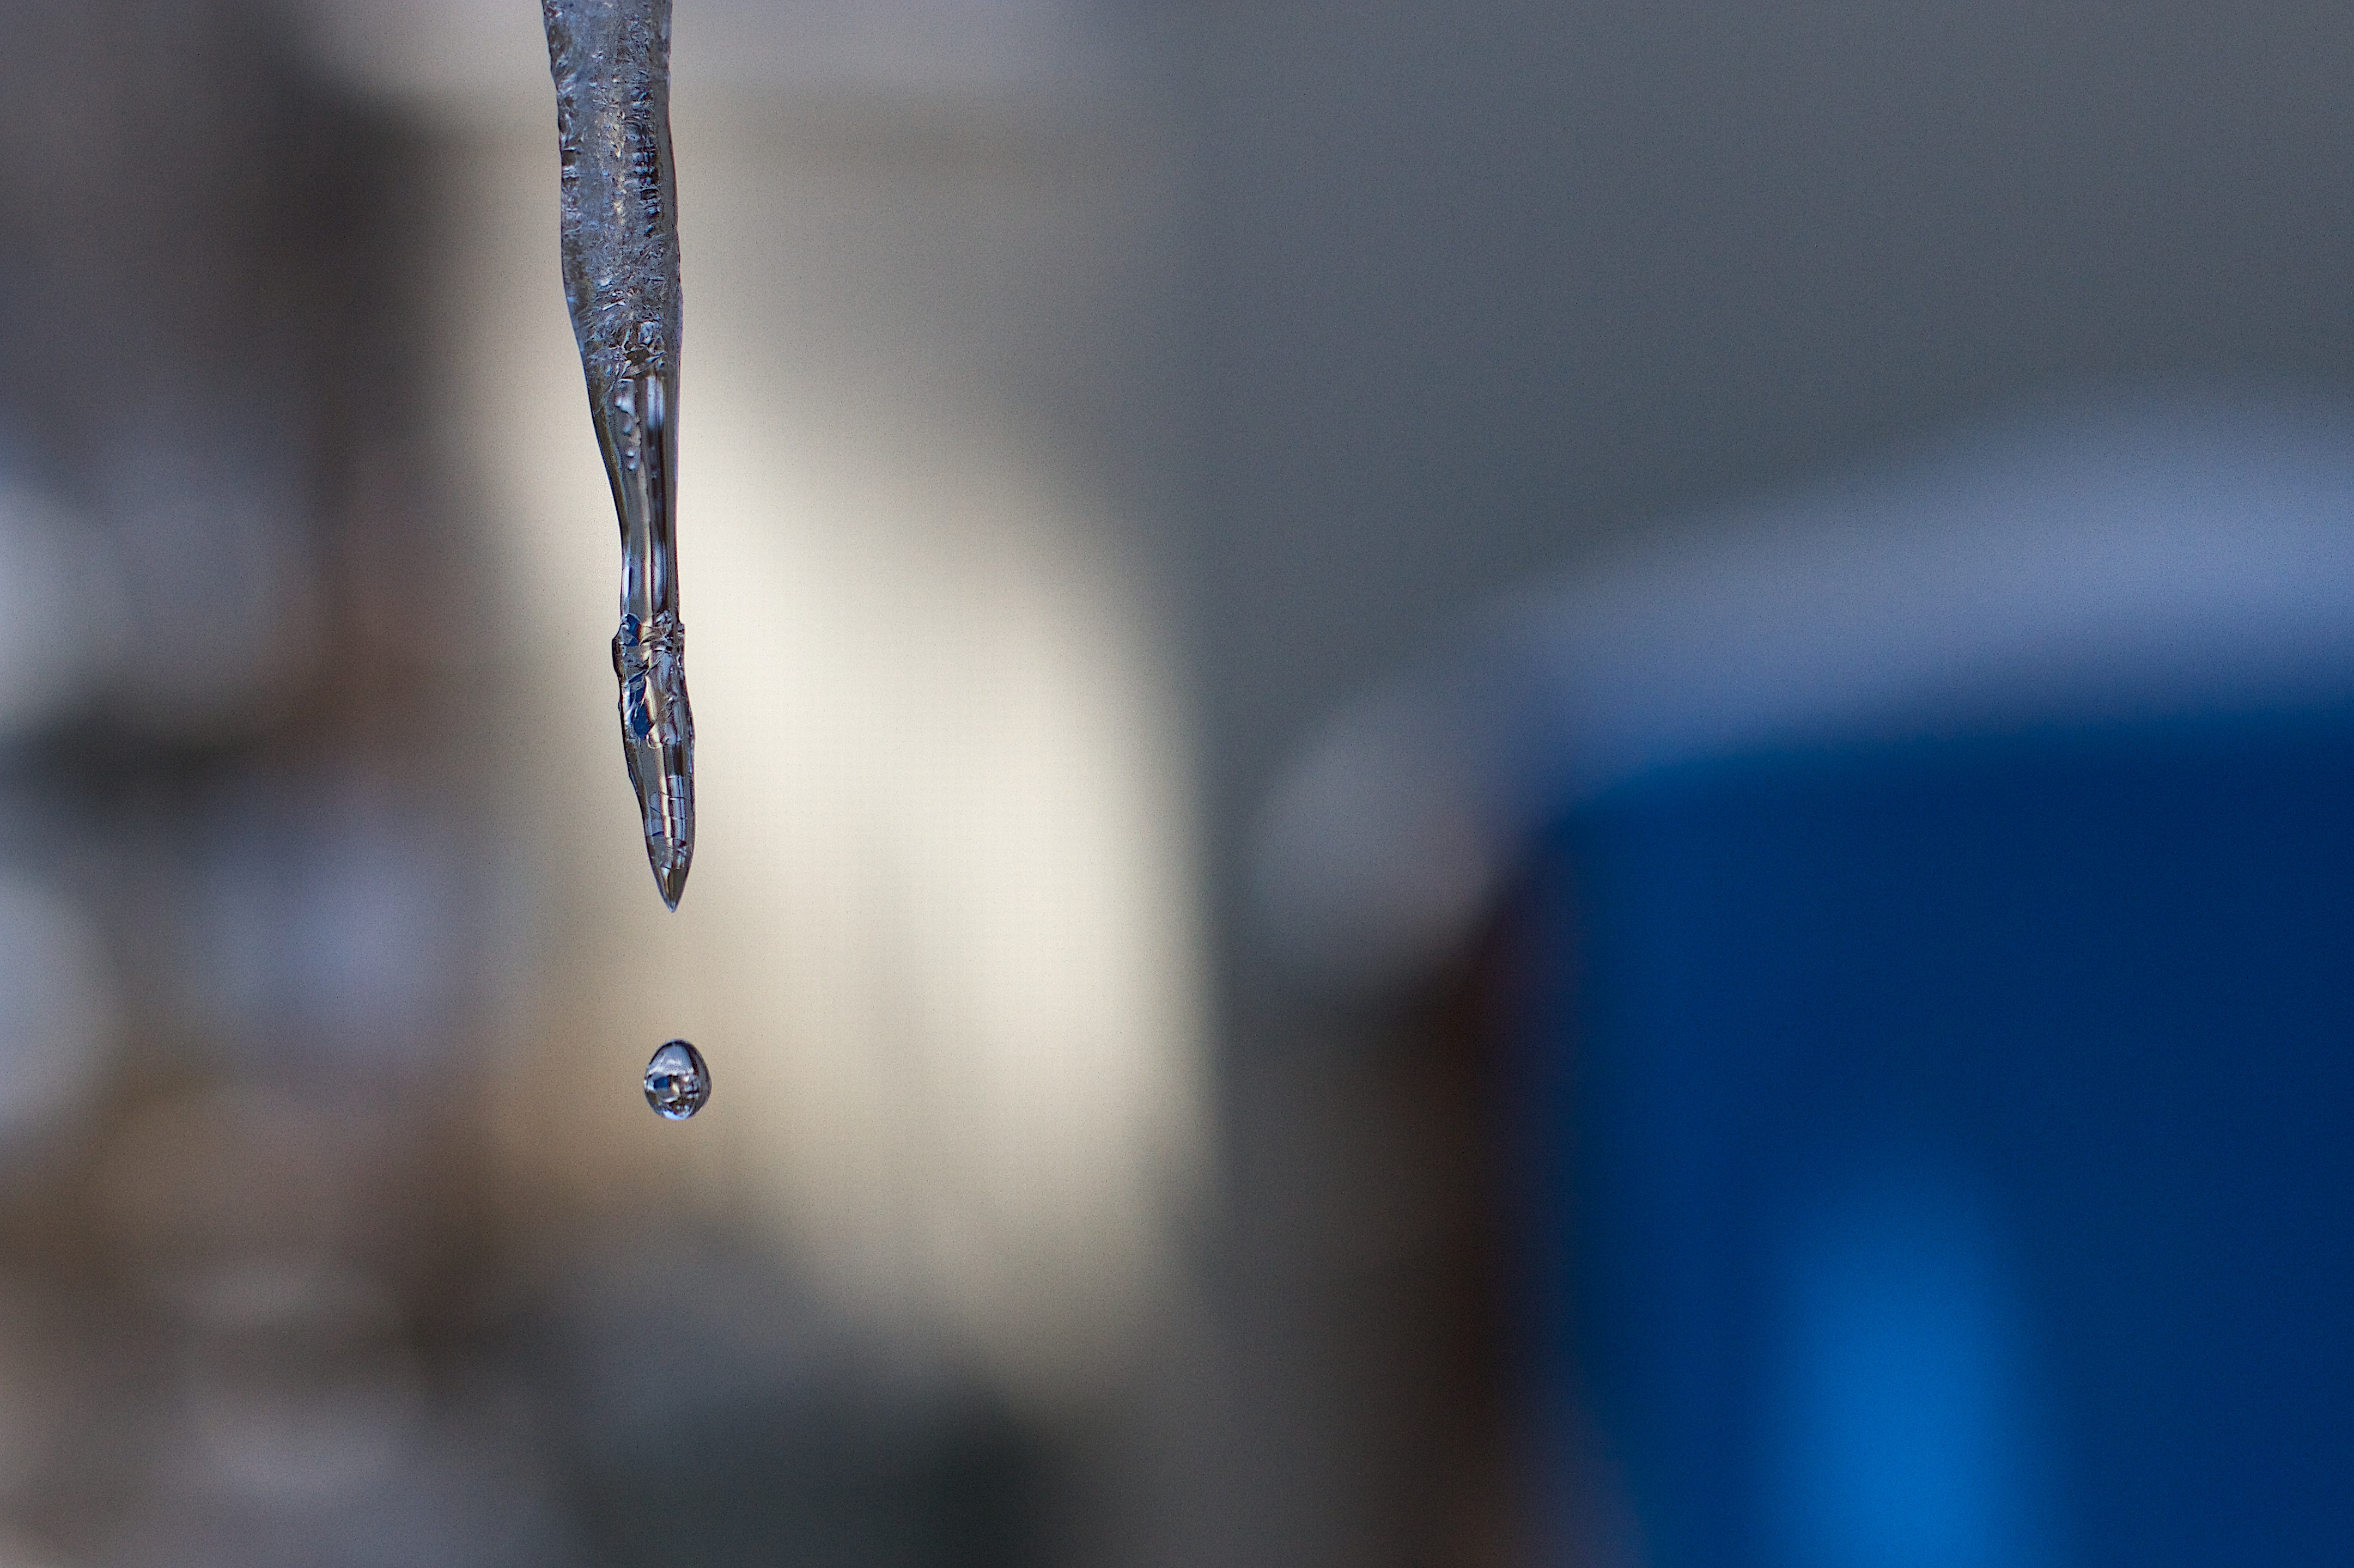
water, drop, light, photography, leaf, reflection, color, blue, close up, 2016366, freezing, macro photography, atmosphere of earth